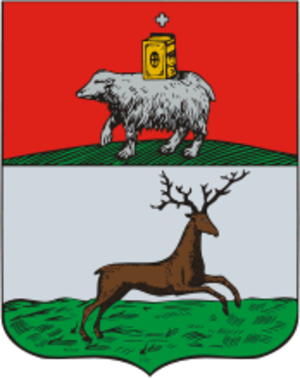
Tcherdyne est une ville du kraï de Perm, en Russie. Sa population s'élevait à 4 673 habitants en 2013.